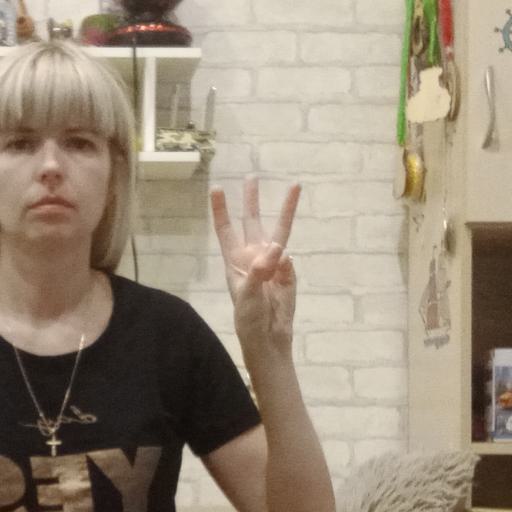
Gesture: three